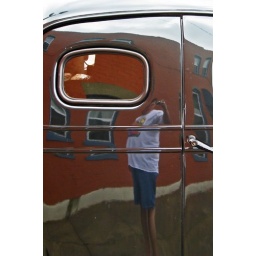
My reflection in the rear doors of a old panel truck